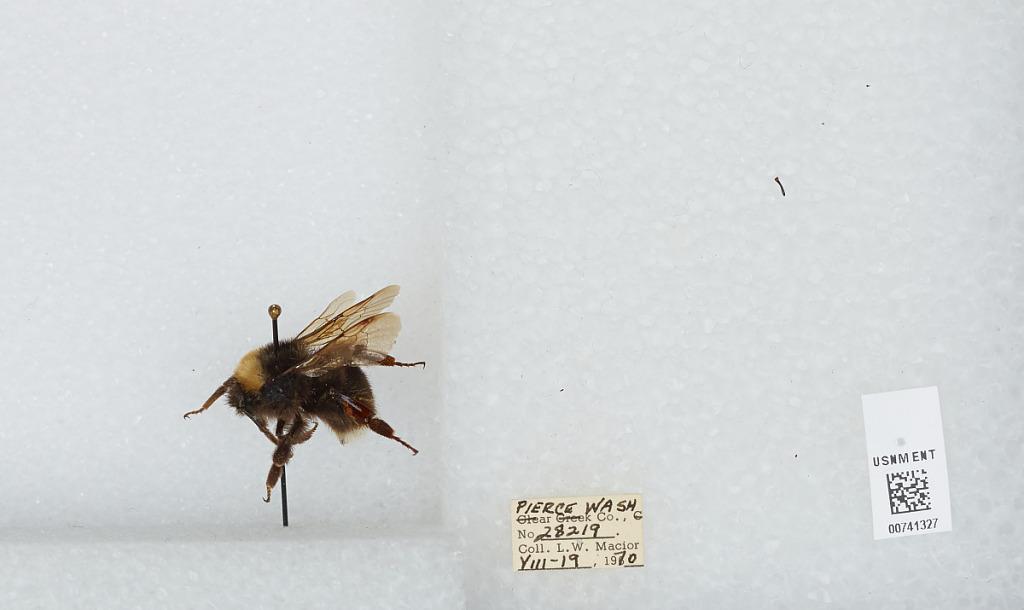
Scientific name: Bombus (Bombus) occidentalis Greene
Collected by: L. Macior
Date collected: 1970-8-19
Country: United States
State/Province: Washington
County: Pierce
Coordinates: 47.05, -122.12